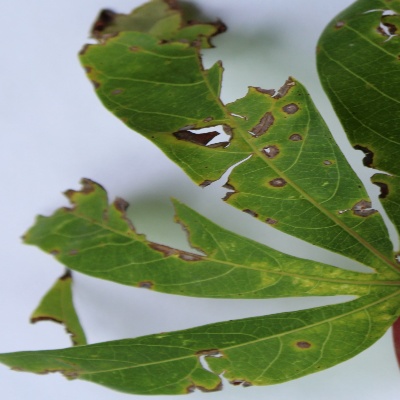
Crop: Cassava
Condition: brown spot